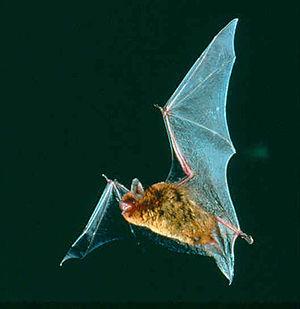
Myotis austroriparius est une espèce de chauves-souris nord-américaine de la famille des Vespertilionidae.